Scholarly interpretation of Gospel elements

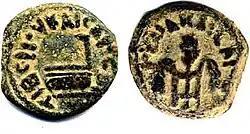
A bronze prutah minted by Pontius Pilate, the prefect of Roman Judea

The approximate chronology of Jesus can be estimated from non-Christian sources, and confirmed by correlating them with New Testament accounts.